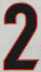
Number: 2